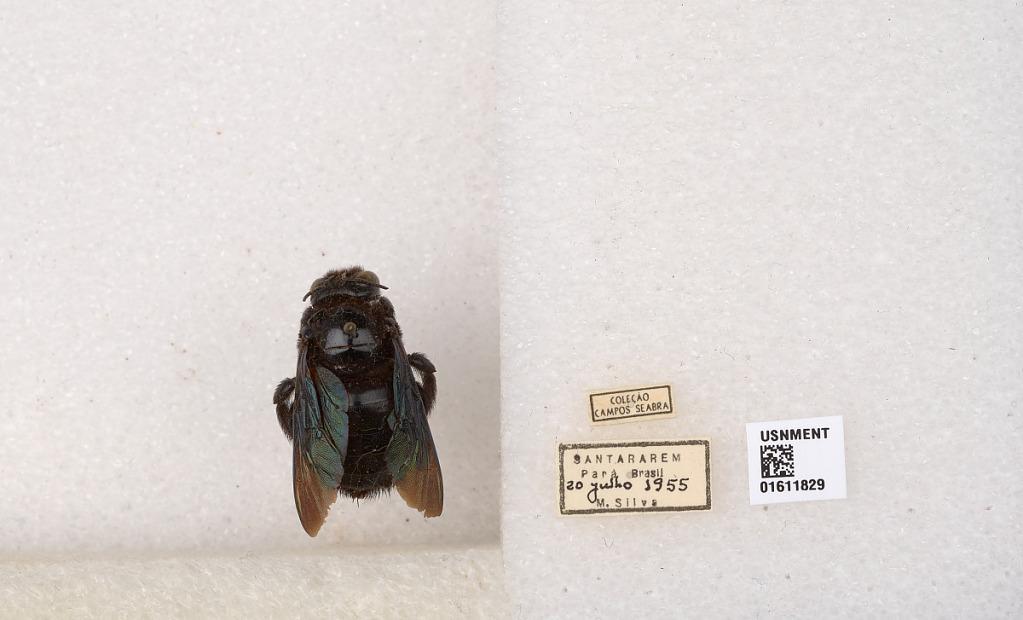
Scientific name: Xylocopa
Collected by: A. Prosen
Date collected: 1955-7-20
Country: Brazil
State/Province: Para
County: Santarem
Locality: Santarem